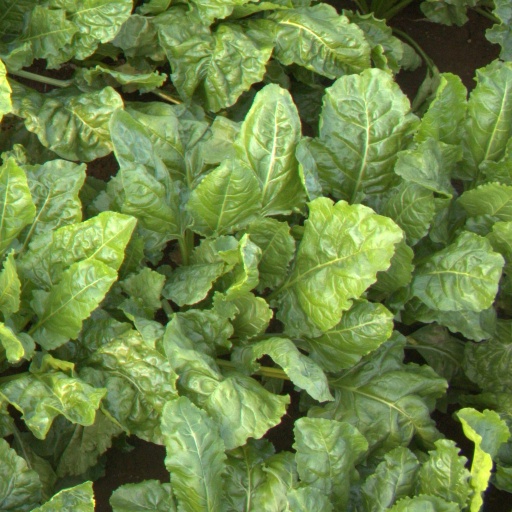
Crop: sugar beet